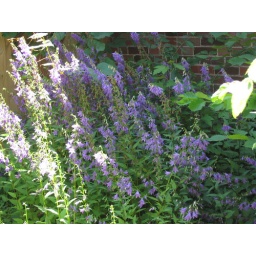
This appeared next to my house in June. I didn't plant it and I've never seen it before.